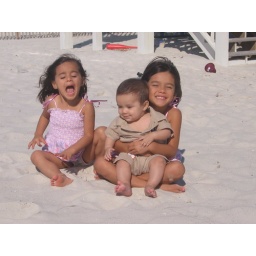
Kids in sand behind house